Higher education in Canada

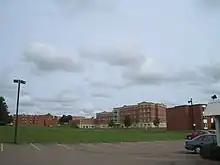
The University of Prince Edward Island in 2006

The governing body for higher education in Nova Scotia is the Department of Education with Karen Casey as Minister of Education. Nova Scotia has a population of less than 1 million people who are served by 11 public universities and one private chartered university authorized to grant degrees, the Nova Scotia Community College that offers programs at 13 campuses, and 6 Community Learning Centres.